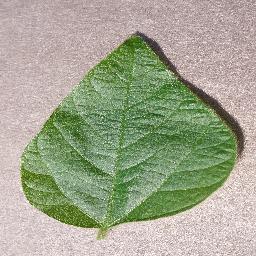
Label: Soybean___healthy